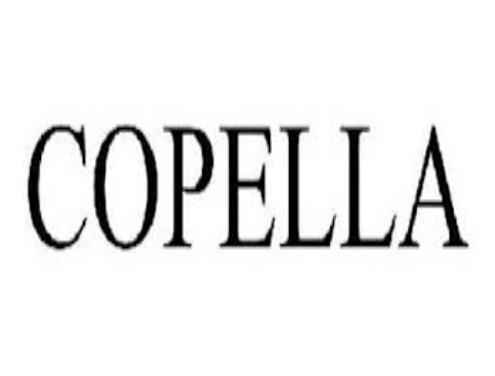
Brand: copella
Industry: Food